Rudolf Schuster

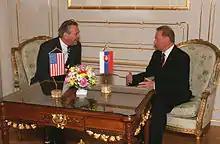
Secretary of Defense Donald Rumsfeld meets with President of Slovakia Rudolf Schuster at the Presidential Palace in Bratislava on 22 November 2002.

In 2004, Schuster sought re-election in the 2004 presidential election and received 7.4% of the votes.